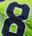
Number: 8